Meshaha River

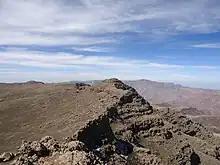
View of Bwahit Mountain from Ras Dejen, with the Meshaha Valley also visible. Same image as in infobox but taken in the warm season.

The Meshaha or Mesheha River is a relatively short minor tributary river of the Tekeze that rises in and runs through the Simien Mountains in Gondar province, Amhara, northwestern Ethiopia. It is situated near Ras Dejen, Ethiopia's highest peak, in a valley that is relatively hot and dry compared to the lands above. It is part of a system of westerly ravines relative to Ras Dejen; therefore it drains into the Tekeze River (they all do). At approximately of elevation, it is far below the mountains and plateaus surrounding it and below the treeline [at in the Simien Mountains]. The river is extremely active and fast-flowing during the rainy season (mid-June to mid-September).